Ogmore-by-Sea

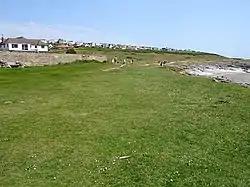
View from near the beach

Ogmore-by-Sea is about south of Bridgend and about west of Cardiff. The beaches look out on Tusker Rock, and have sand at low-tide and sharp rocks at high-tide.